Describe the emotion expressed in this image:  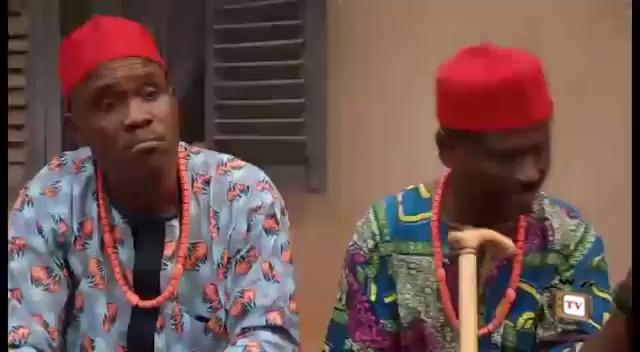
This person displays Suffering, valence and arousal with high intensity.